Pterostylis russellii

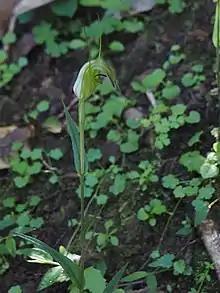
Habit

Pterostylis russellii, commonly known as Russell's greenhood, is a species of orchid endemic to eastern Australia. Non-flowering plants have a rosette of leaves flat on the ground but flowering plants have a single shiny white and dark green flower on a flowering stem lacking a rosette but with a few spreading stem leaves.